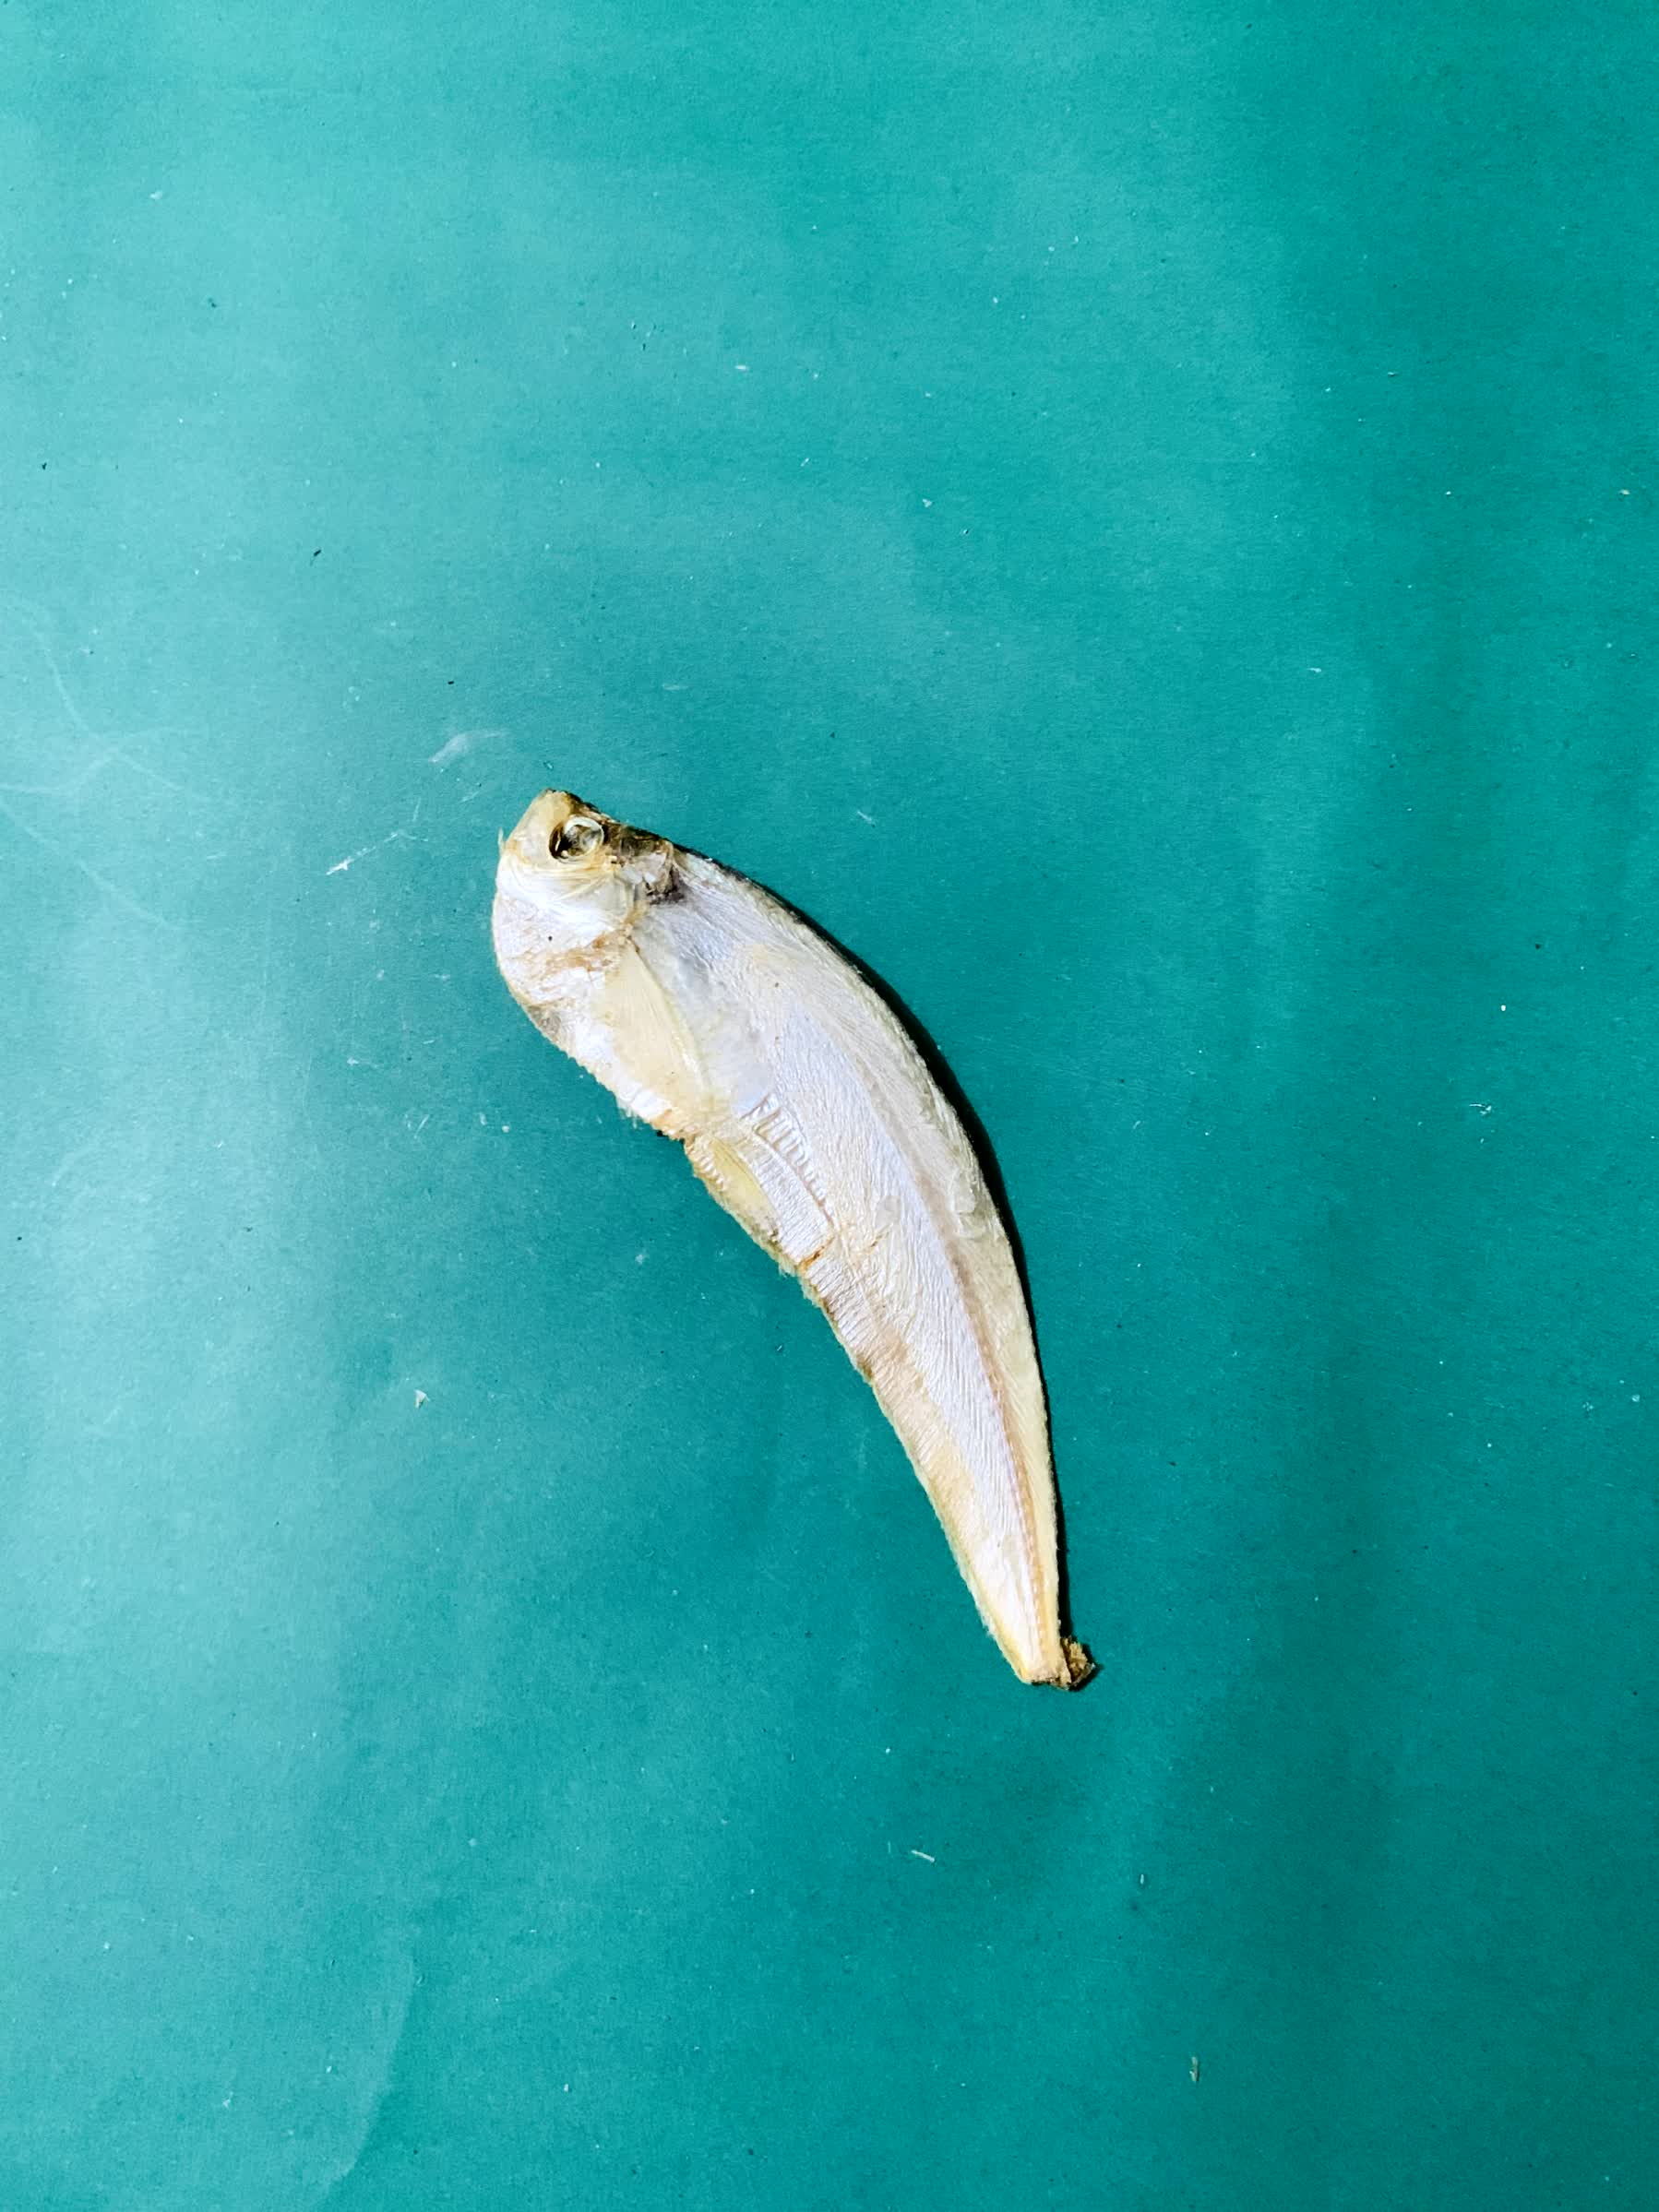
Species: Shukna Feuwa